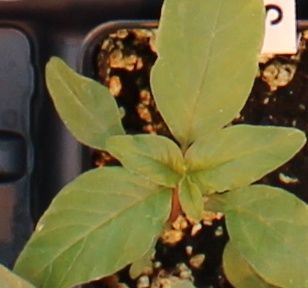
Label: Waterhemp